Irregular Choice

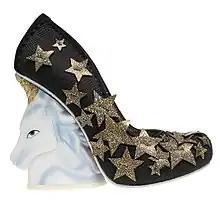
Irregular Choice shoe with unicorn heel, 2014

Among Irregular Choice's early designs were shoes and boots based upon the traditional Japanese split-toe look. In Summer 2004, the brand introduced handbags; followed up with gloves, umbrellas and other accessories for that year's Fall collections. In February 2008 they launched a womenswear line using prints that Sullivan's team designed themselves. One Irregular Choice trademark is the "character heel," including rabbit-shaped ones (called 'Thumper'), garden gnome and unicorn designs.